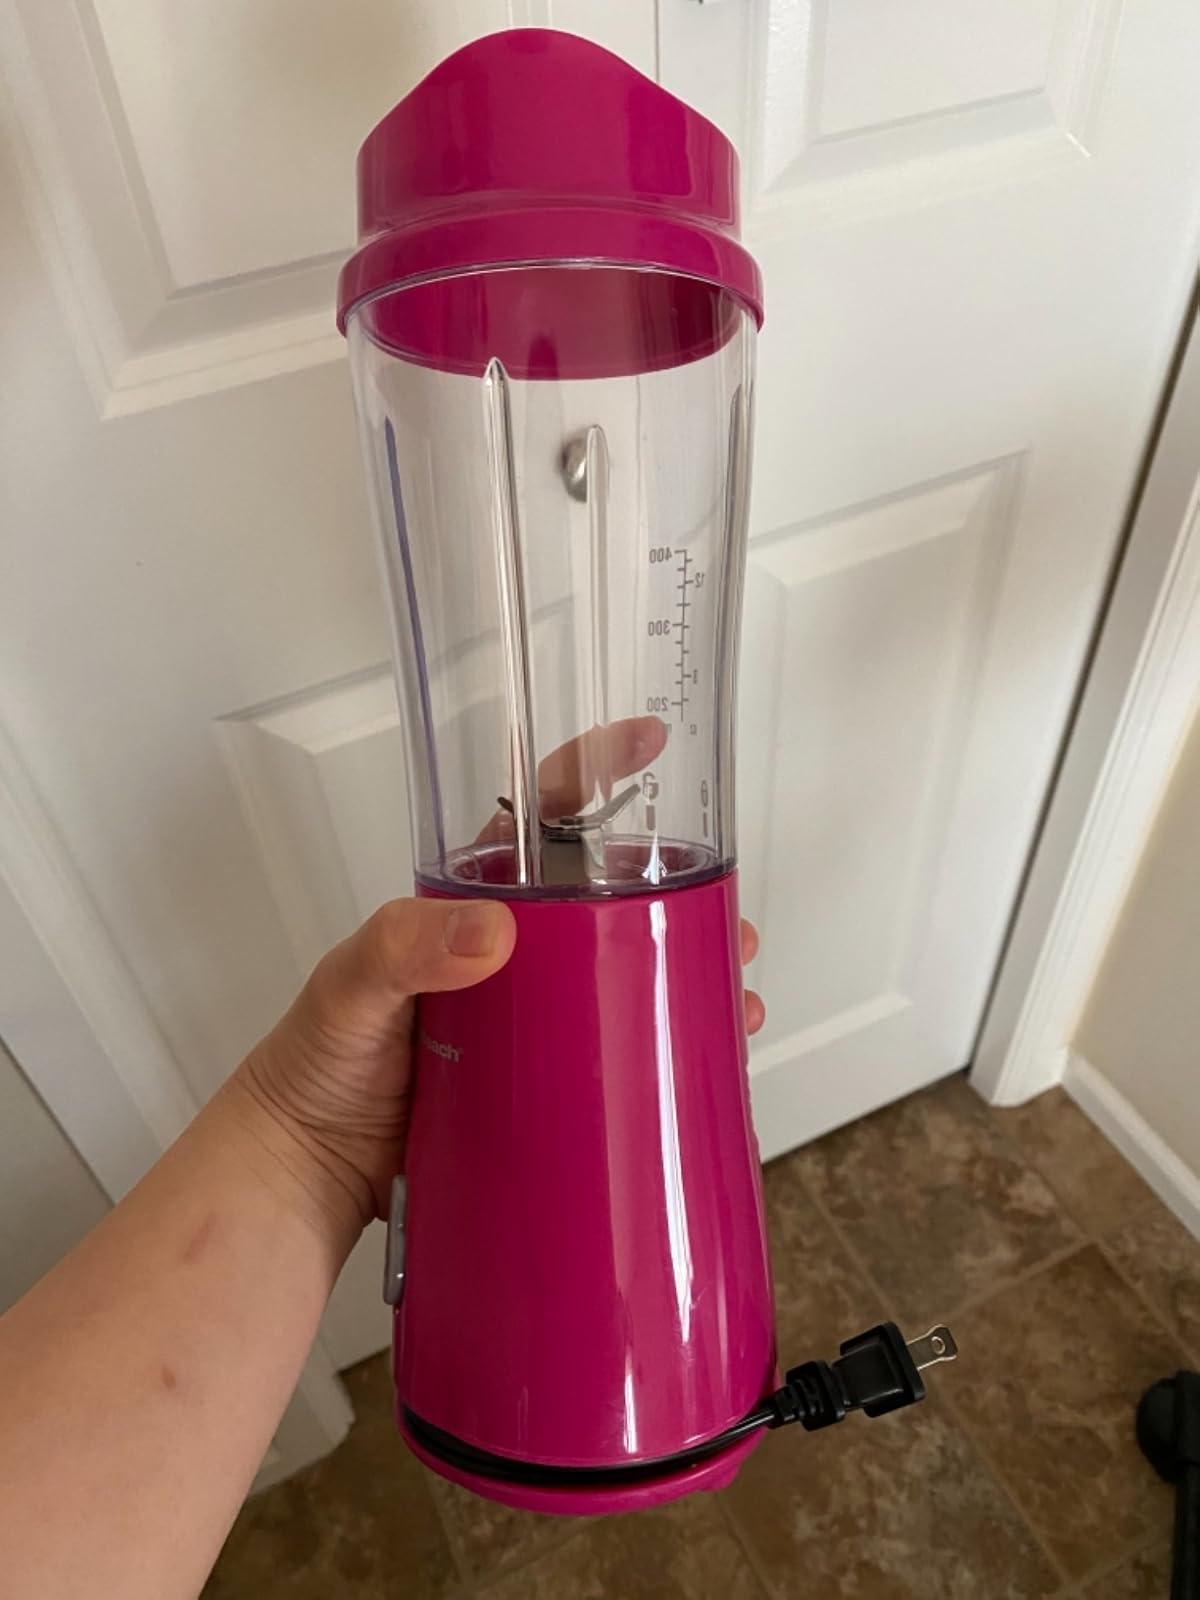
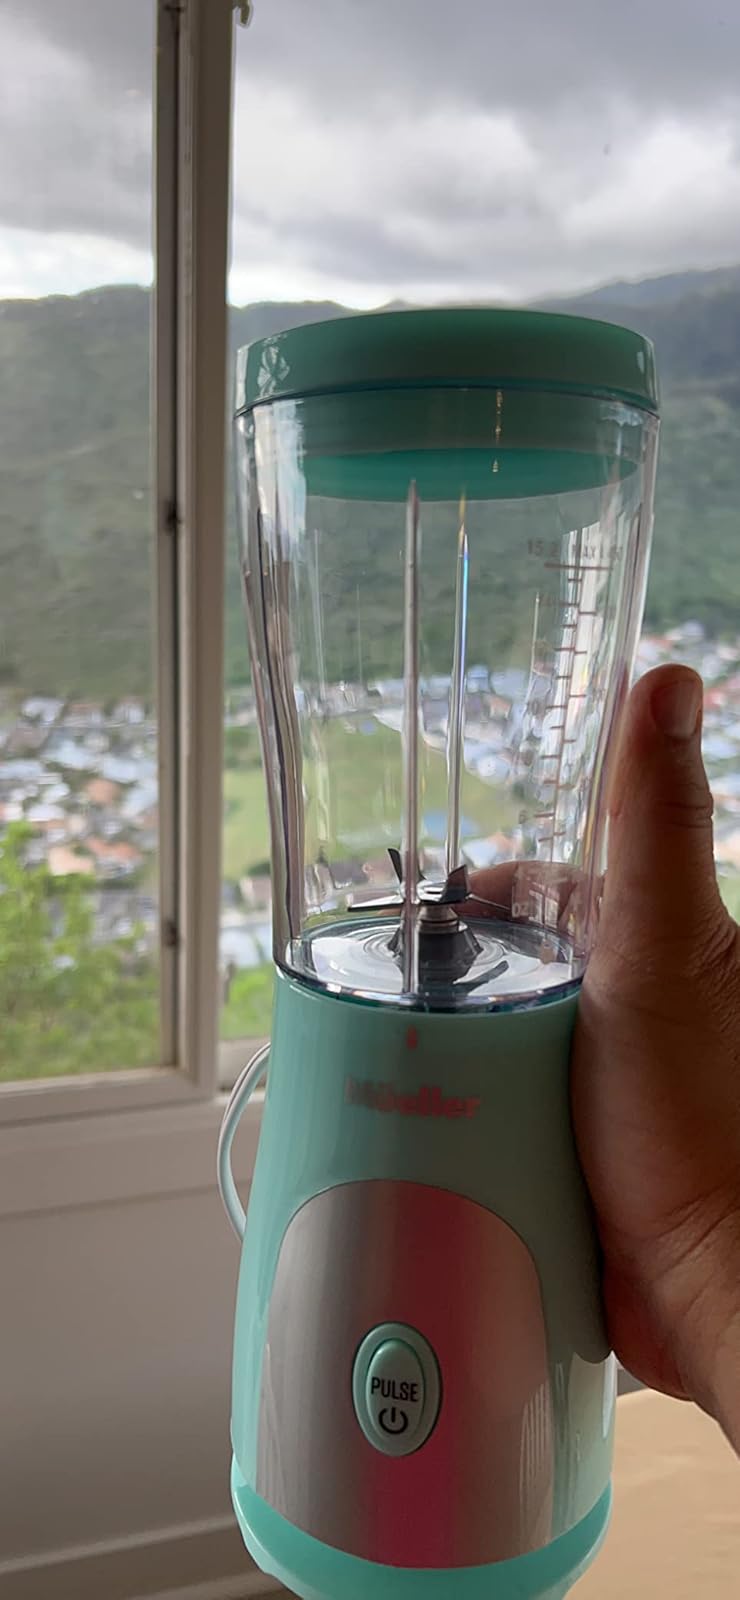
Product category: items_blender
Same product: no